History of slavery in Indiana

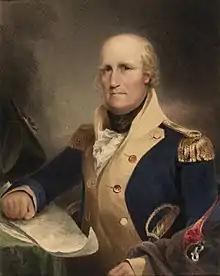
George Rogers Clark

The first recorded slaves in Indiana were owned by the French traders who entered the region and introduced the practice to the native tribes. Jesuit priests encouraged the tribes they lived among to adopt slavery as an alternative to executing their prisoners in war. According to some classical historians, the decline of cannibalism among the tribes was a direct result of the rise of slavery. Early slaves were often Native Americans who were sold to pay debts. The early slaves typically performed manual labor, helping the traders transport their goods and to build forts and trading posts. While part of new France, laws were enacted to give slaves some protection from their masters. Torture and mutilation of slaves was forbidden, and families were prevented from being forcibly broken up. Other laws allowed slaves to be seized by creditors as payment. Other laws required that if a master had children by a slave, the slave and her children were then to be freed. Their status under the French laws was similar to that of minors.